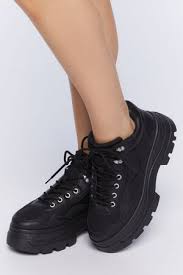
Label: Sneaker